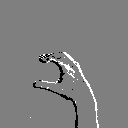
ASL letter: c